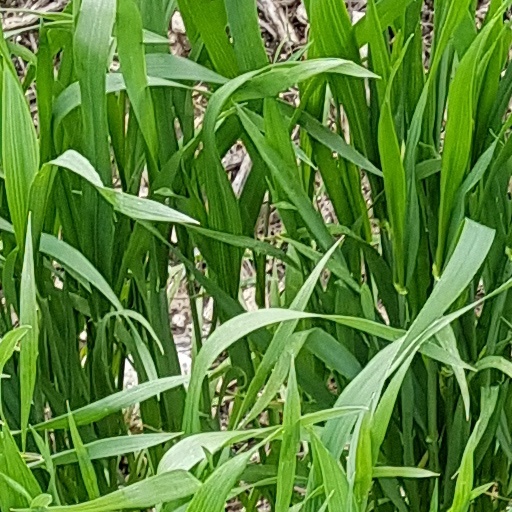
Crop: wheat